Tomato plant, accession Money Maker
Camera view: bottom (45 deg); turntable rotation: 60 degrees
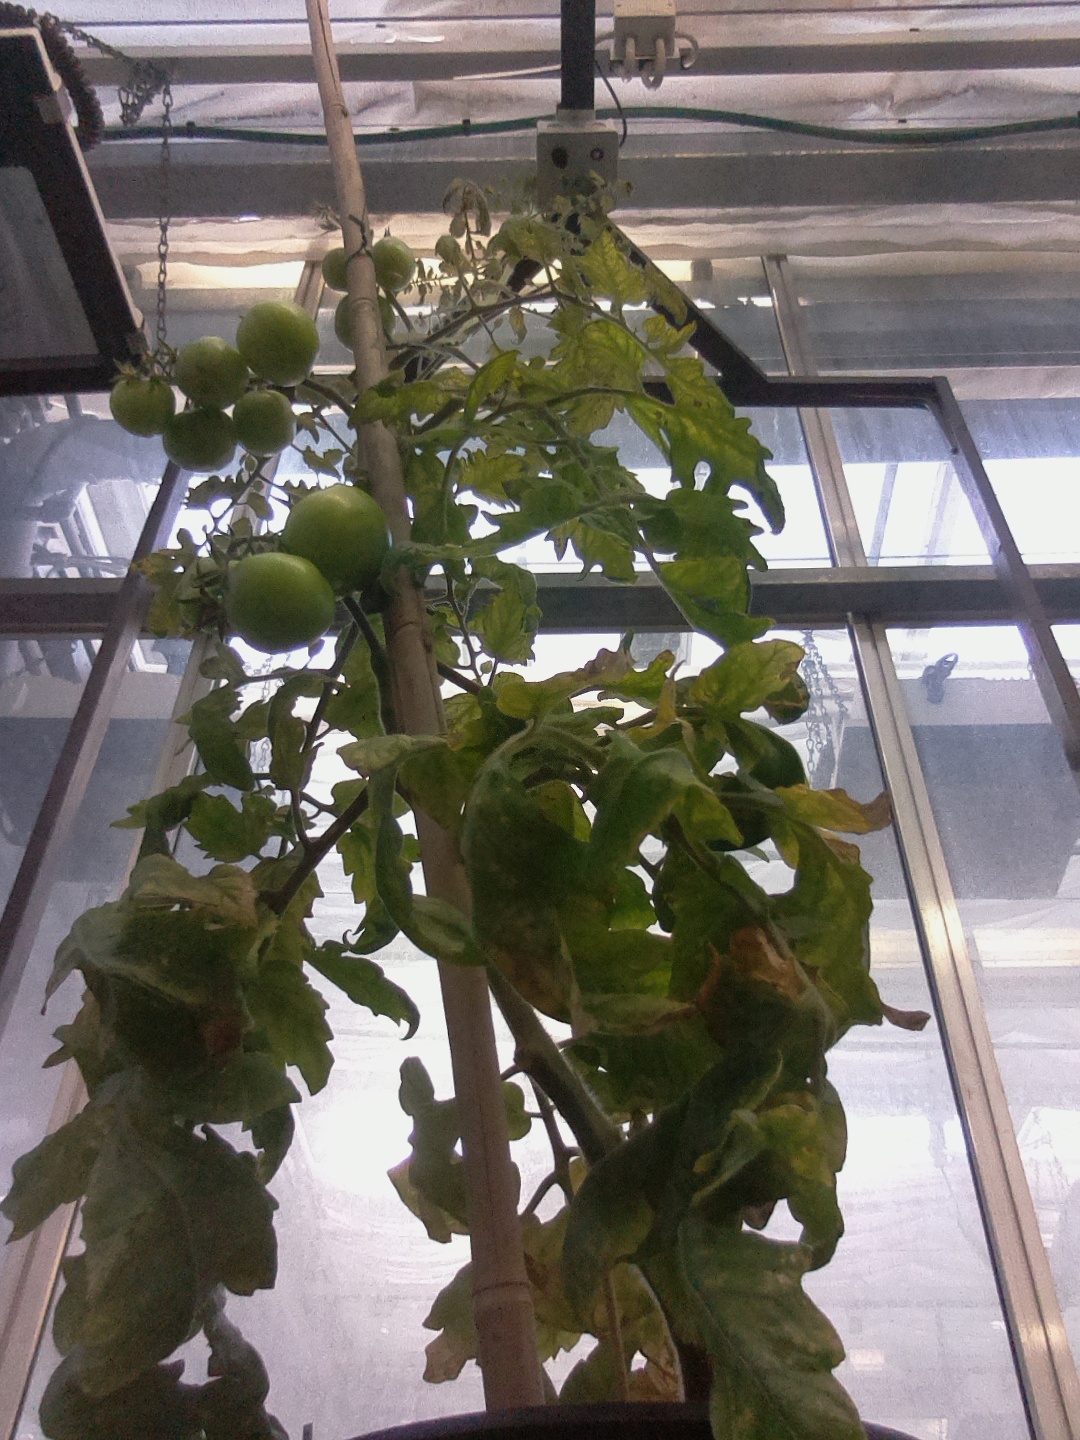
BBCH growth stage 79: 90% -100% of final fruit size